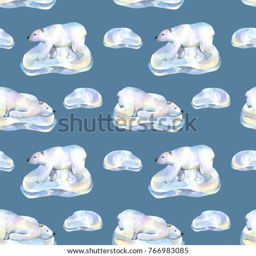
watercolor polar bears on ice floes seamless pattern , hand painted on a blue background